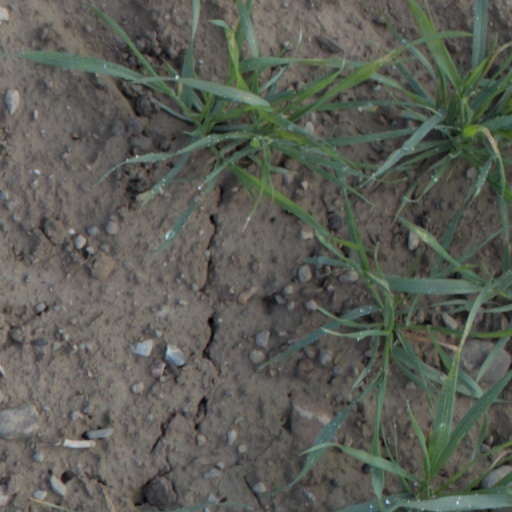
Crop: wheat